Jacob Thompson

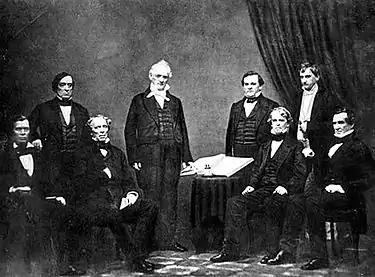
"President Buchanan and his Cabinet"From left to right: Jacob Thompson, Lewis Cass, John B. Floyd, James Buchanan, Howell Cobb, Isaac Toucey, Joseph Holt and Jeremiah S. Black, (c. 1859)

Thompson's involvement in politics began in earnest as he was elected to the 26th Congress, serving through to the 31st Congress (1849–1851).